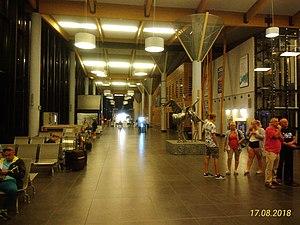
L'aéroport d'Osztyn-Mazurie est un aéroport international situé dans le nord-est de la Pologne, considéré comme la porte d'entrée de la région des lacs de Mazurie. Il est situé près du village de Szymany, à environ 10 km du centre de la ville de Szczytno, dans la voïvodie de Varmie-Mazurie. L’aéroport était auparavant connu sous le nom d’aéroport de Szymany ou d’aéroport de Szczytno-Szymany.